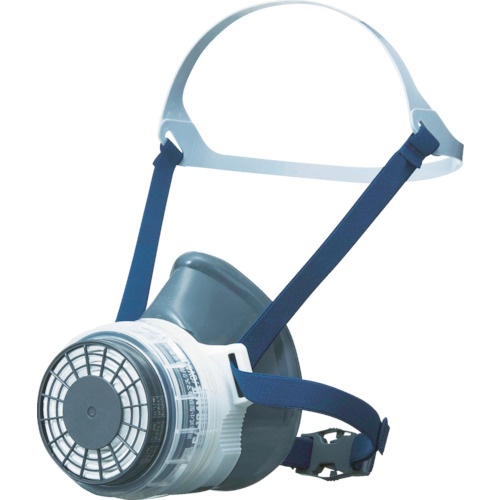
シゲマツ　直結式小型防毒マスク　ＧＭ７６−ｓ（Ｍ／Ｅ）ＨＢ　GM76-S C33(M/E)HB　1 個
Brand: （株）重松製作所
カタログ品番：GM76-S C33(M/E)HB 特長：●日本人の顔形に合わせた設計で、有害物質の侵入を防ぐダブルクッション構造です。●吸収缶の定番CA-104N2シリーズが取付けられるタイプです。 用途：●低濃度の有毒ガスが発生する作業用。●有害物質の環境濃度:0.1%(1000ppm)以下。（ただし、ばく露限界の10倍以下） 仕様：●サイズ：M/E●縦(mm)：117●横(mm)：100●吸気抵抗(Pa)：25以下●排気抵抗(Pa)：60以下●適合吸収缶：CA-104N2シリーズ、CA-107L/OV●国家検定合格品●型式検定合格番号：TN304号 材質／仕上：●接顔部：Si（シリコーンゴム） 注意：●吸収缶は別売です。
Category: Apparel & Accessories > Clothing Accessories > Hair Accessories > Hair Pins, Claws & Clips